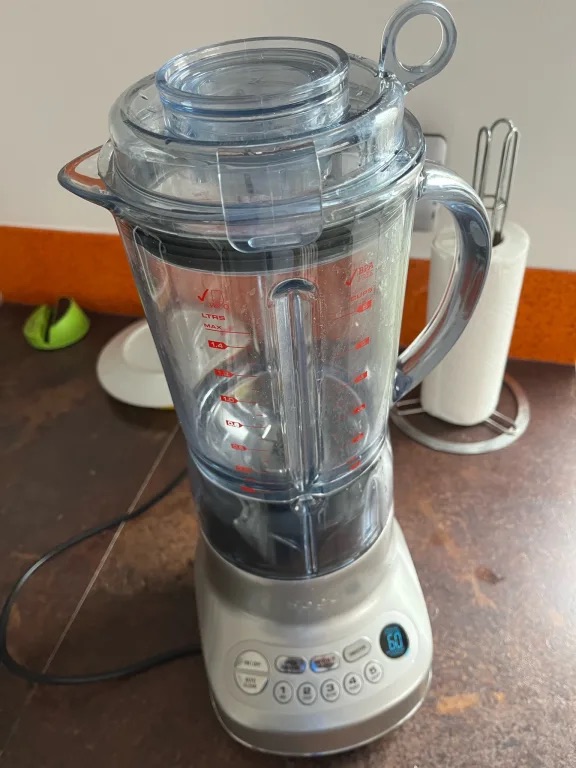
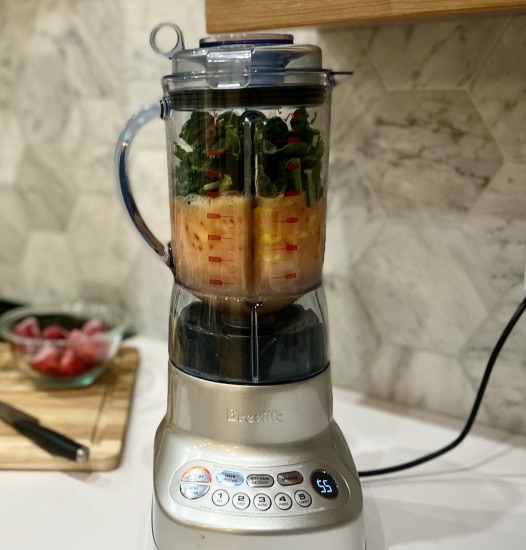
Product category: misc
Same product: yes